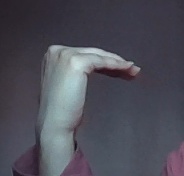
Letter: haa